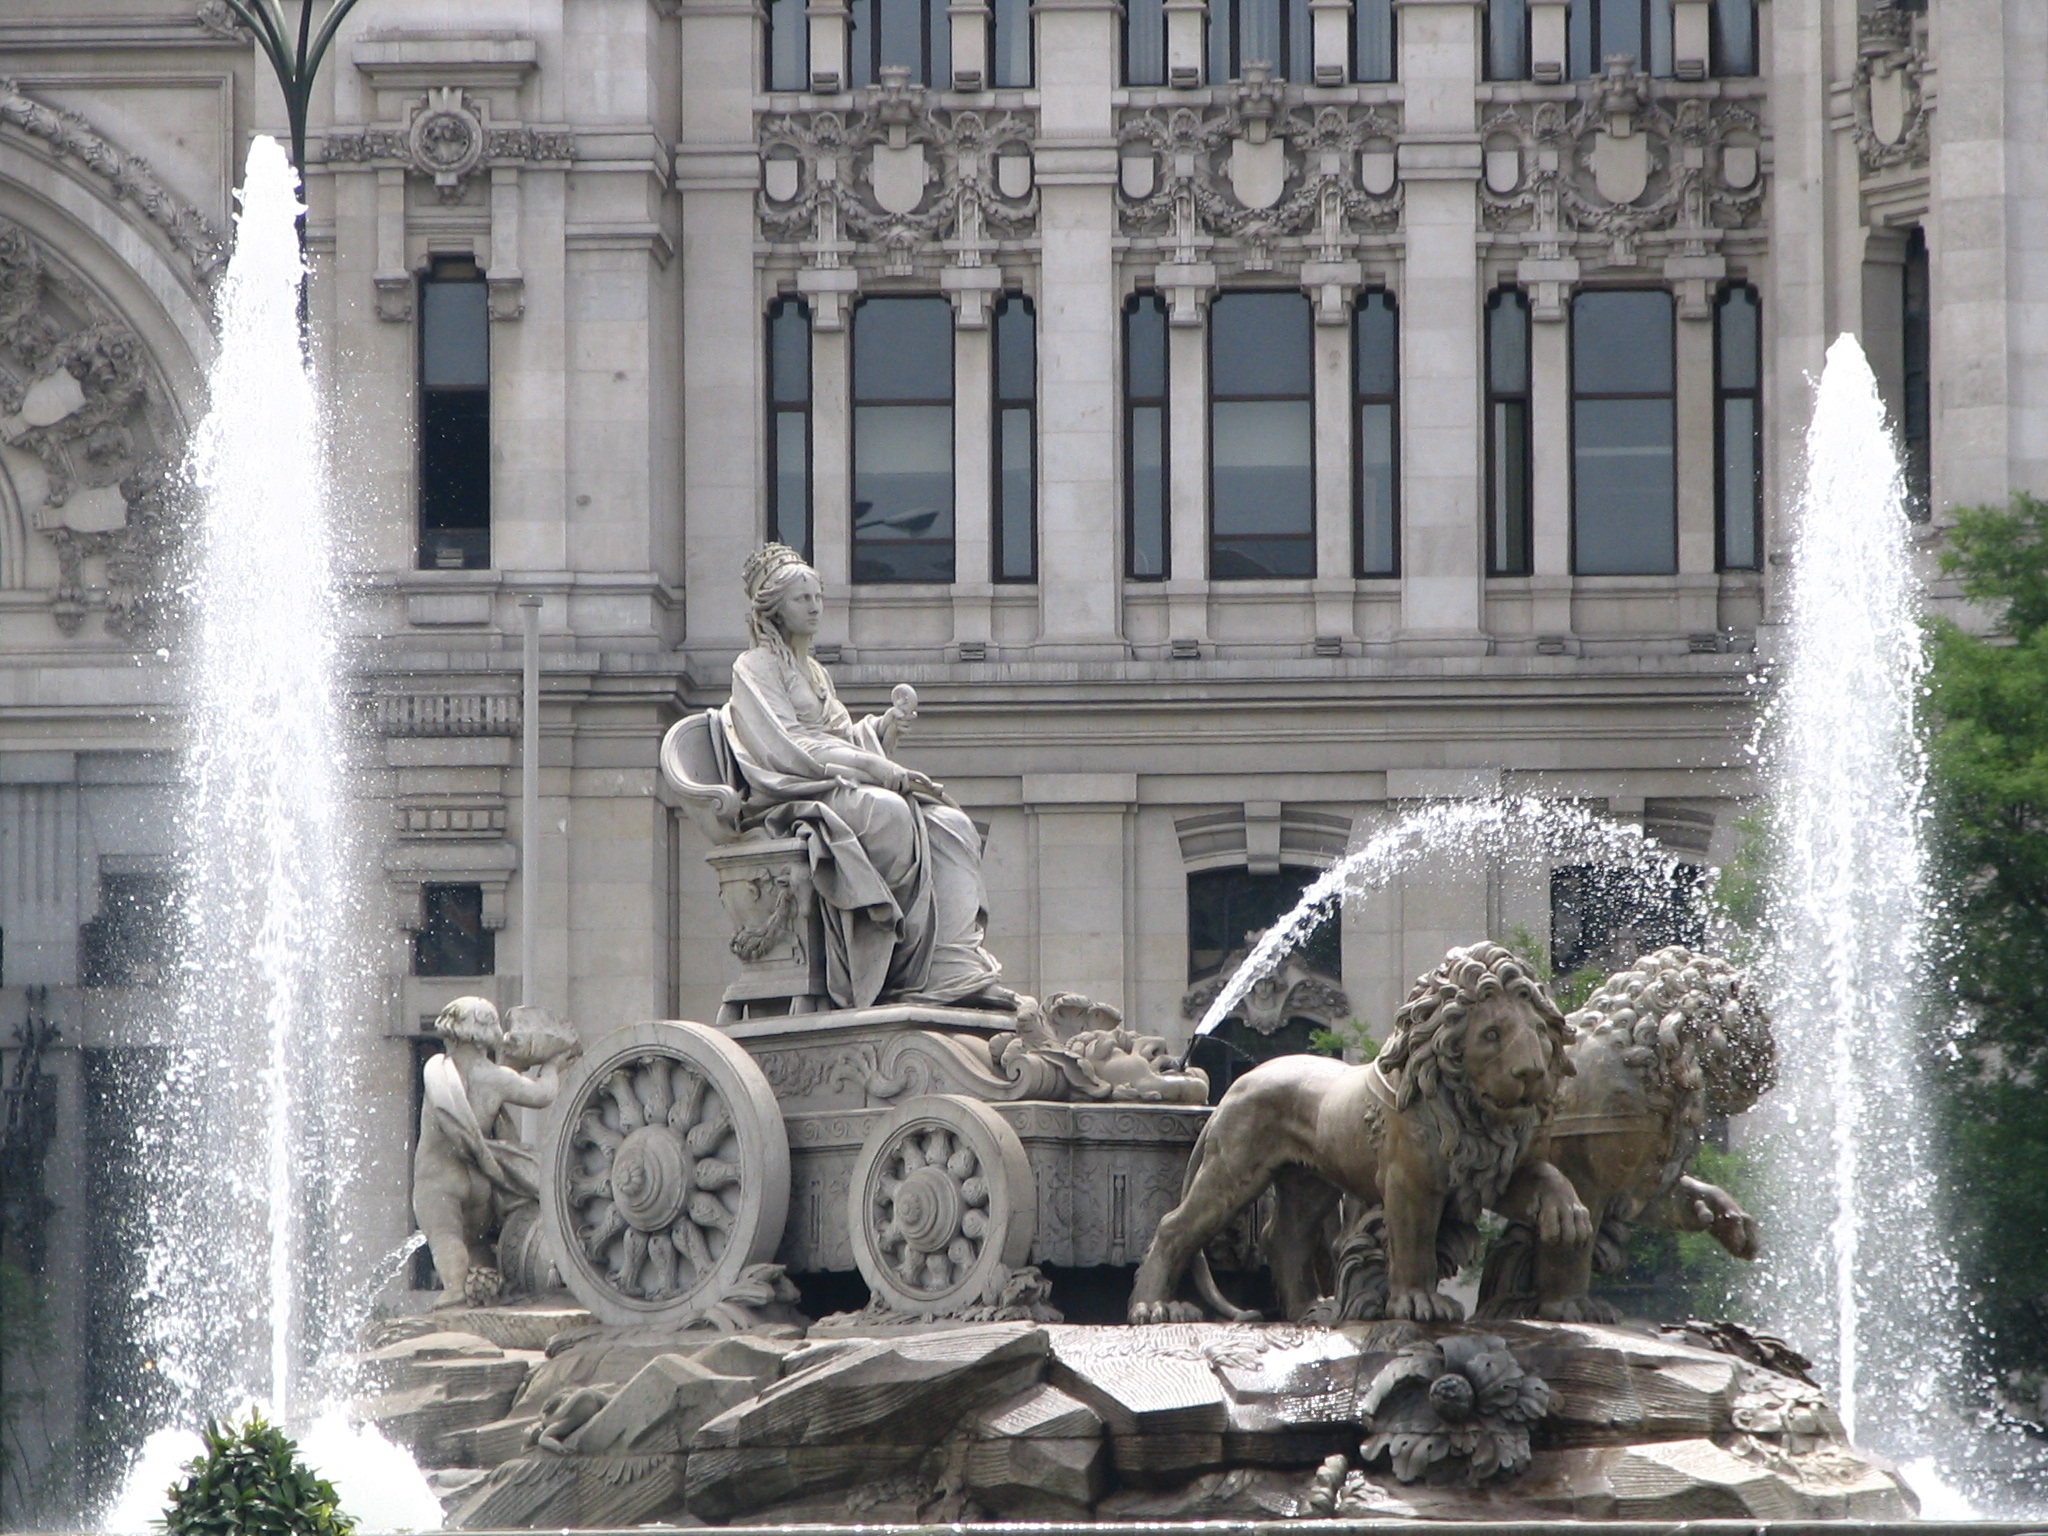
monument, statue, landmark, sculpture, horses, art, spain, madrid, fountain, water feature, four horse, plaza de cibeles